Victimarius

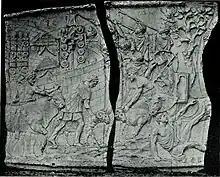
"Victimarii" on a slab in the Roman Forum

The victimarius was a Roman slave or freedman who helped perform the actual killing and handling of the animal during animal sacrifice. In depictions of Roman animal sacrifice, the "victimarius" is identifiable by his attire, size, and tools he carries. The presence of the "victimarius" shows the importance of slaves in Roman religion and in the social hierarchy of the Roman world.